Basket of Fruit (Caravaggio)

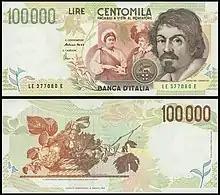
Italian lira banknote, 1990 issue

A recent X-ray study revealed that it was painted on an already used canvas painted with grotesques in the style of Caravaggio's friend Prospero Orsi, who helped the artist in his first breakthrough into the circles of collectors such as his first patron, Cardinal Francesco Maria Del Monte, around 1594/1595, and who remained close to him for many years thereafter.